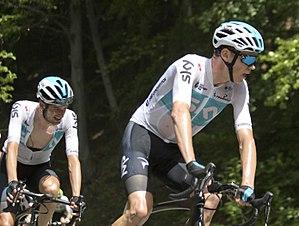
Le Tour d'Italie 2018 est la 101ᵉ édition du Tour d'Italie, l'un des trois grands tours du cyclisme. Le Giro de cette année commence à Jérusalem le 4 mai, avec un contre-la-montre individuel de 9,7 kilomètres, suivi de deux étapes supplémentaires en Israël. Après une journée de repos, le peloton est rapatrié en Italie pour 18 étapes supplémentaires, jusqu'à l'arrivée à Rome le 27 mai. Le lieu du départ du Giro est organisé pour rendre hommage au cycliste italien Gino Bartali, trois fois vainqueur de la course. Il a aidé à sauver des centaines de Juifs italiens pendant l'Holocauste et a été reconnu par Yad Vashem en 2013 en tant que Juste parmi les nations.
Christopher Froome, aussi appelé Chris Froome, né le 20 mai 1985 à Nairobi, est un coureur cycliste britannique. Membre de l'équipe Ineos, il remporte quatre fois le Tour de France, deux fois le Tour d'Espagne, ainsi que le Tour d'Italie 2018 et obtient deux fois la médaille de bronze en contre-la-montre aux Jeux olympiques.
La 19ᵉ étape du Tour d'Italie 2018 se déroule le vendredi 25 mai 2018, entre Venaria Reale et Bardonnèche sur une distance de 185 km.
L'équipe cycliste Ineos Grenadiers, anciennement Sky, puis Ineos, est une équipe cycliste britannique qui effectue sa première année en compétition en 2010. Créée à l'initiative de British Cycling, la fédération britannique de cyclisme, en partenariat avec l'opérateur de télévision par satellite BSkyB, elle a le statut d'équipe World Tour. Elle est dirigée par Dave Brailsford. Son effectif comprend notamment Christopher Froome et Michał Kwiatkowski. Elle a remporté sept Tours de France avec Bradley Wiggins, Christopher Froome, Geraint Thomas et Egan Bernal. Par le biais de Christopher Froome, elle a également remporté les Tours d'Espagne 2011 et 2017 et le Tour d'Italie 2018.